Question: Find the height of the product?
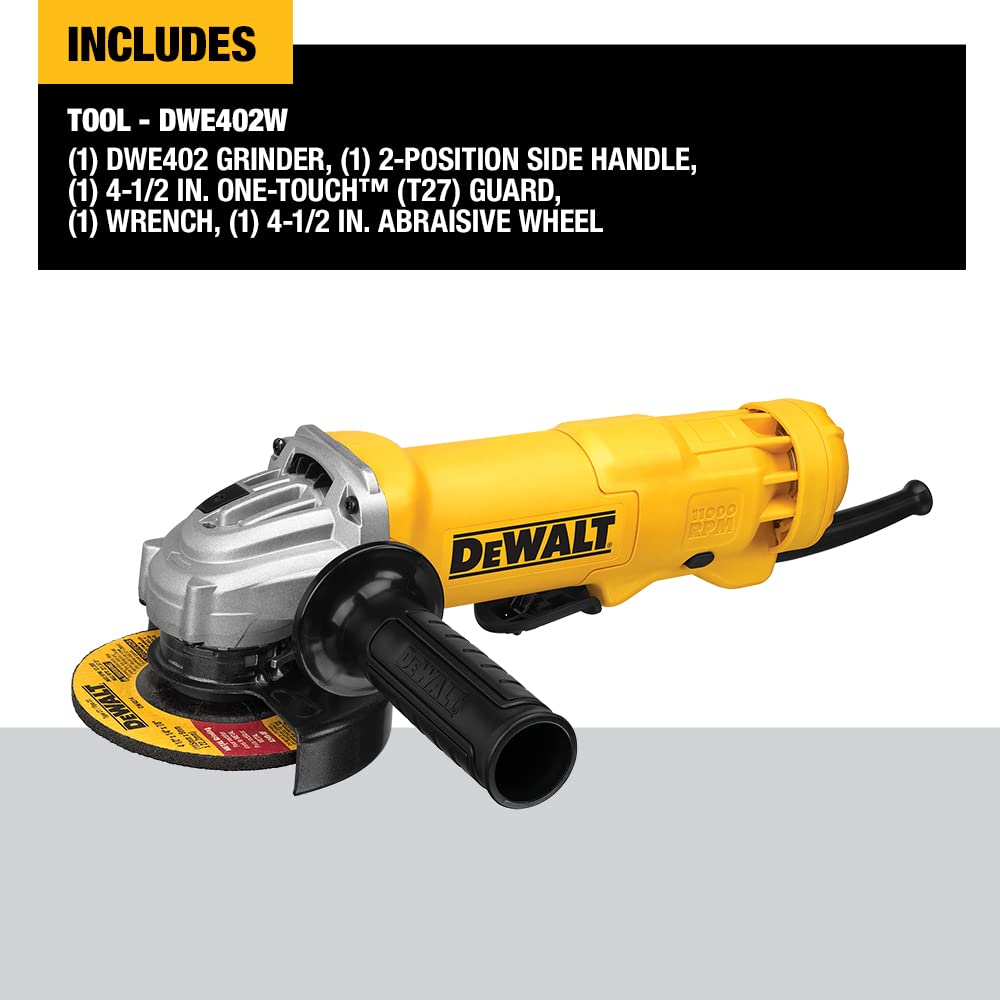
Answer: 4.5 inch